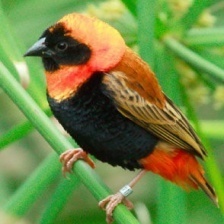
Species: NORTHERN RED BISHOP
Scientific name: EUPLECTES FRANCISCANUS